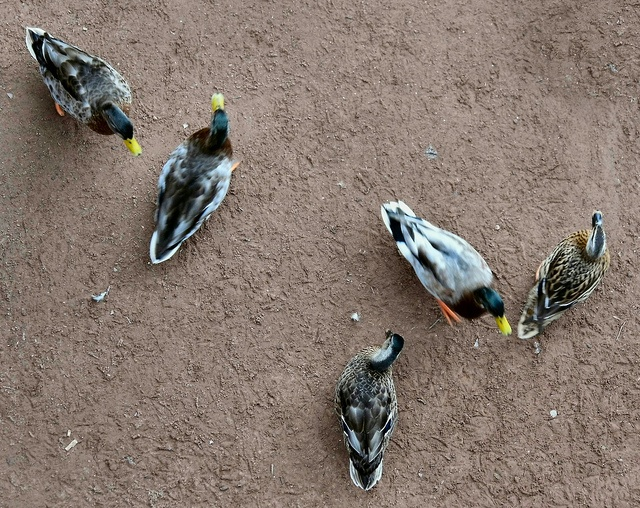
Several ducks walking around a dirt area, some have yellow bills.
a couple of birds are standing in the dirt
The birds are eating food crumbs on the ground.
Ducks gather together on a patch of dirt.
a group of ducks stand around in the dirt together